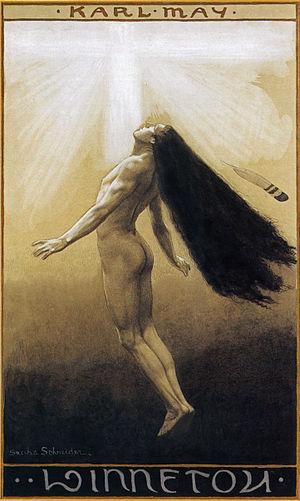
Sascha Schneider, né Rudolph Karl Alexander Schneider le 21 septembre 1870 à Saint-Pétersbourg et mort le 18 août 1927 à Swinemünde, est un peintre, sculpteur et illustrateur allemand, connu surtout comme illustrateur des livres de Karl May pour la jeunesse.